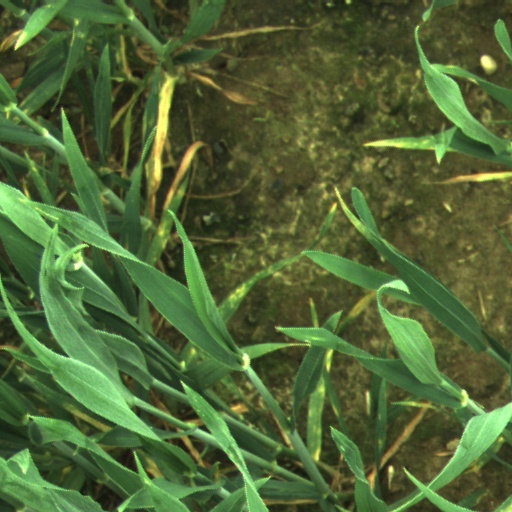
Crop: wheat